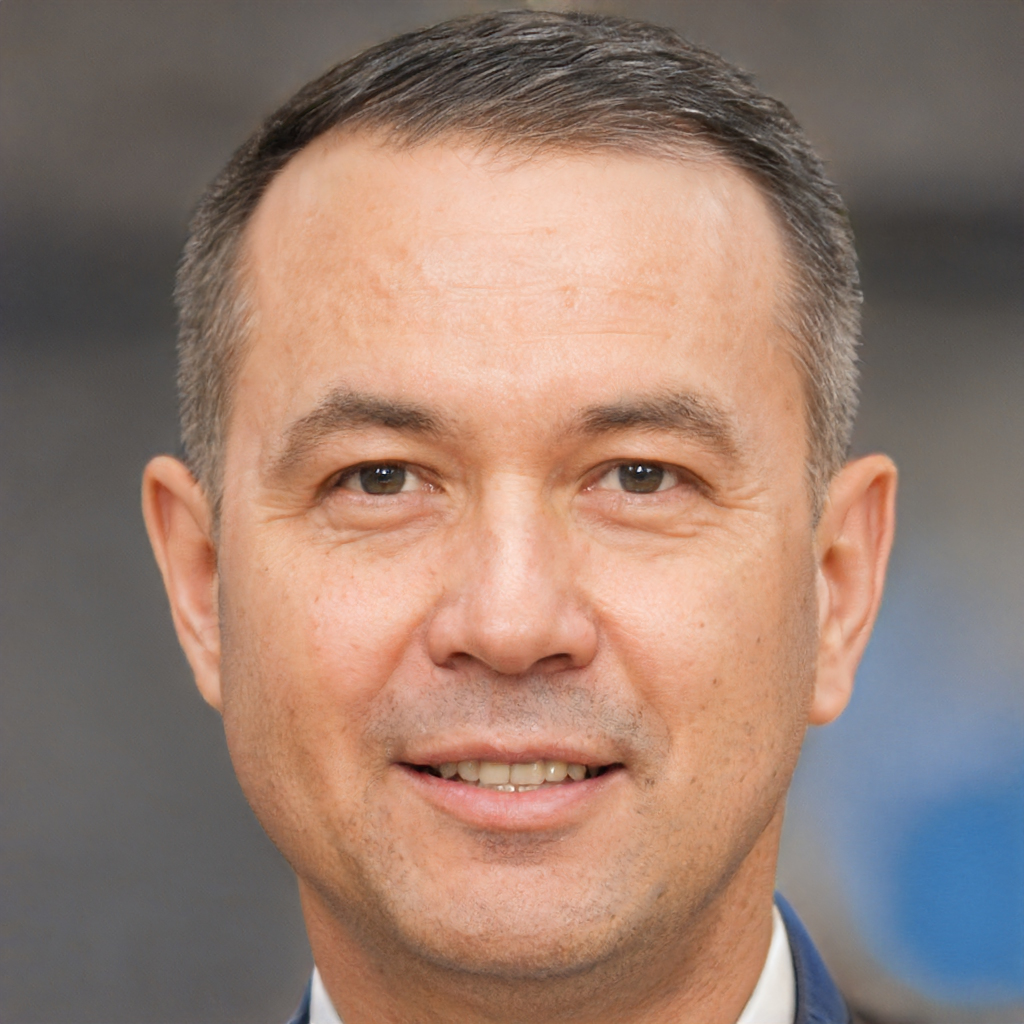
Gender: Male